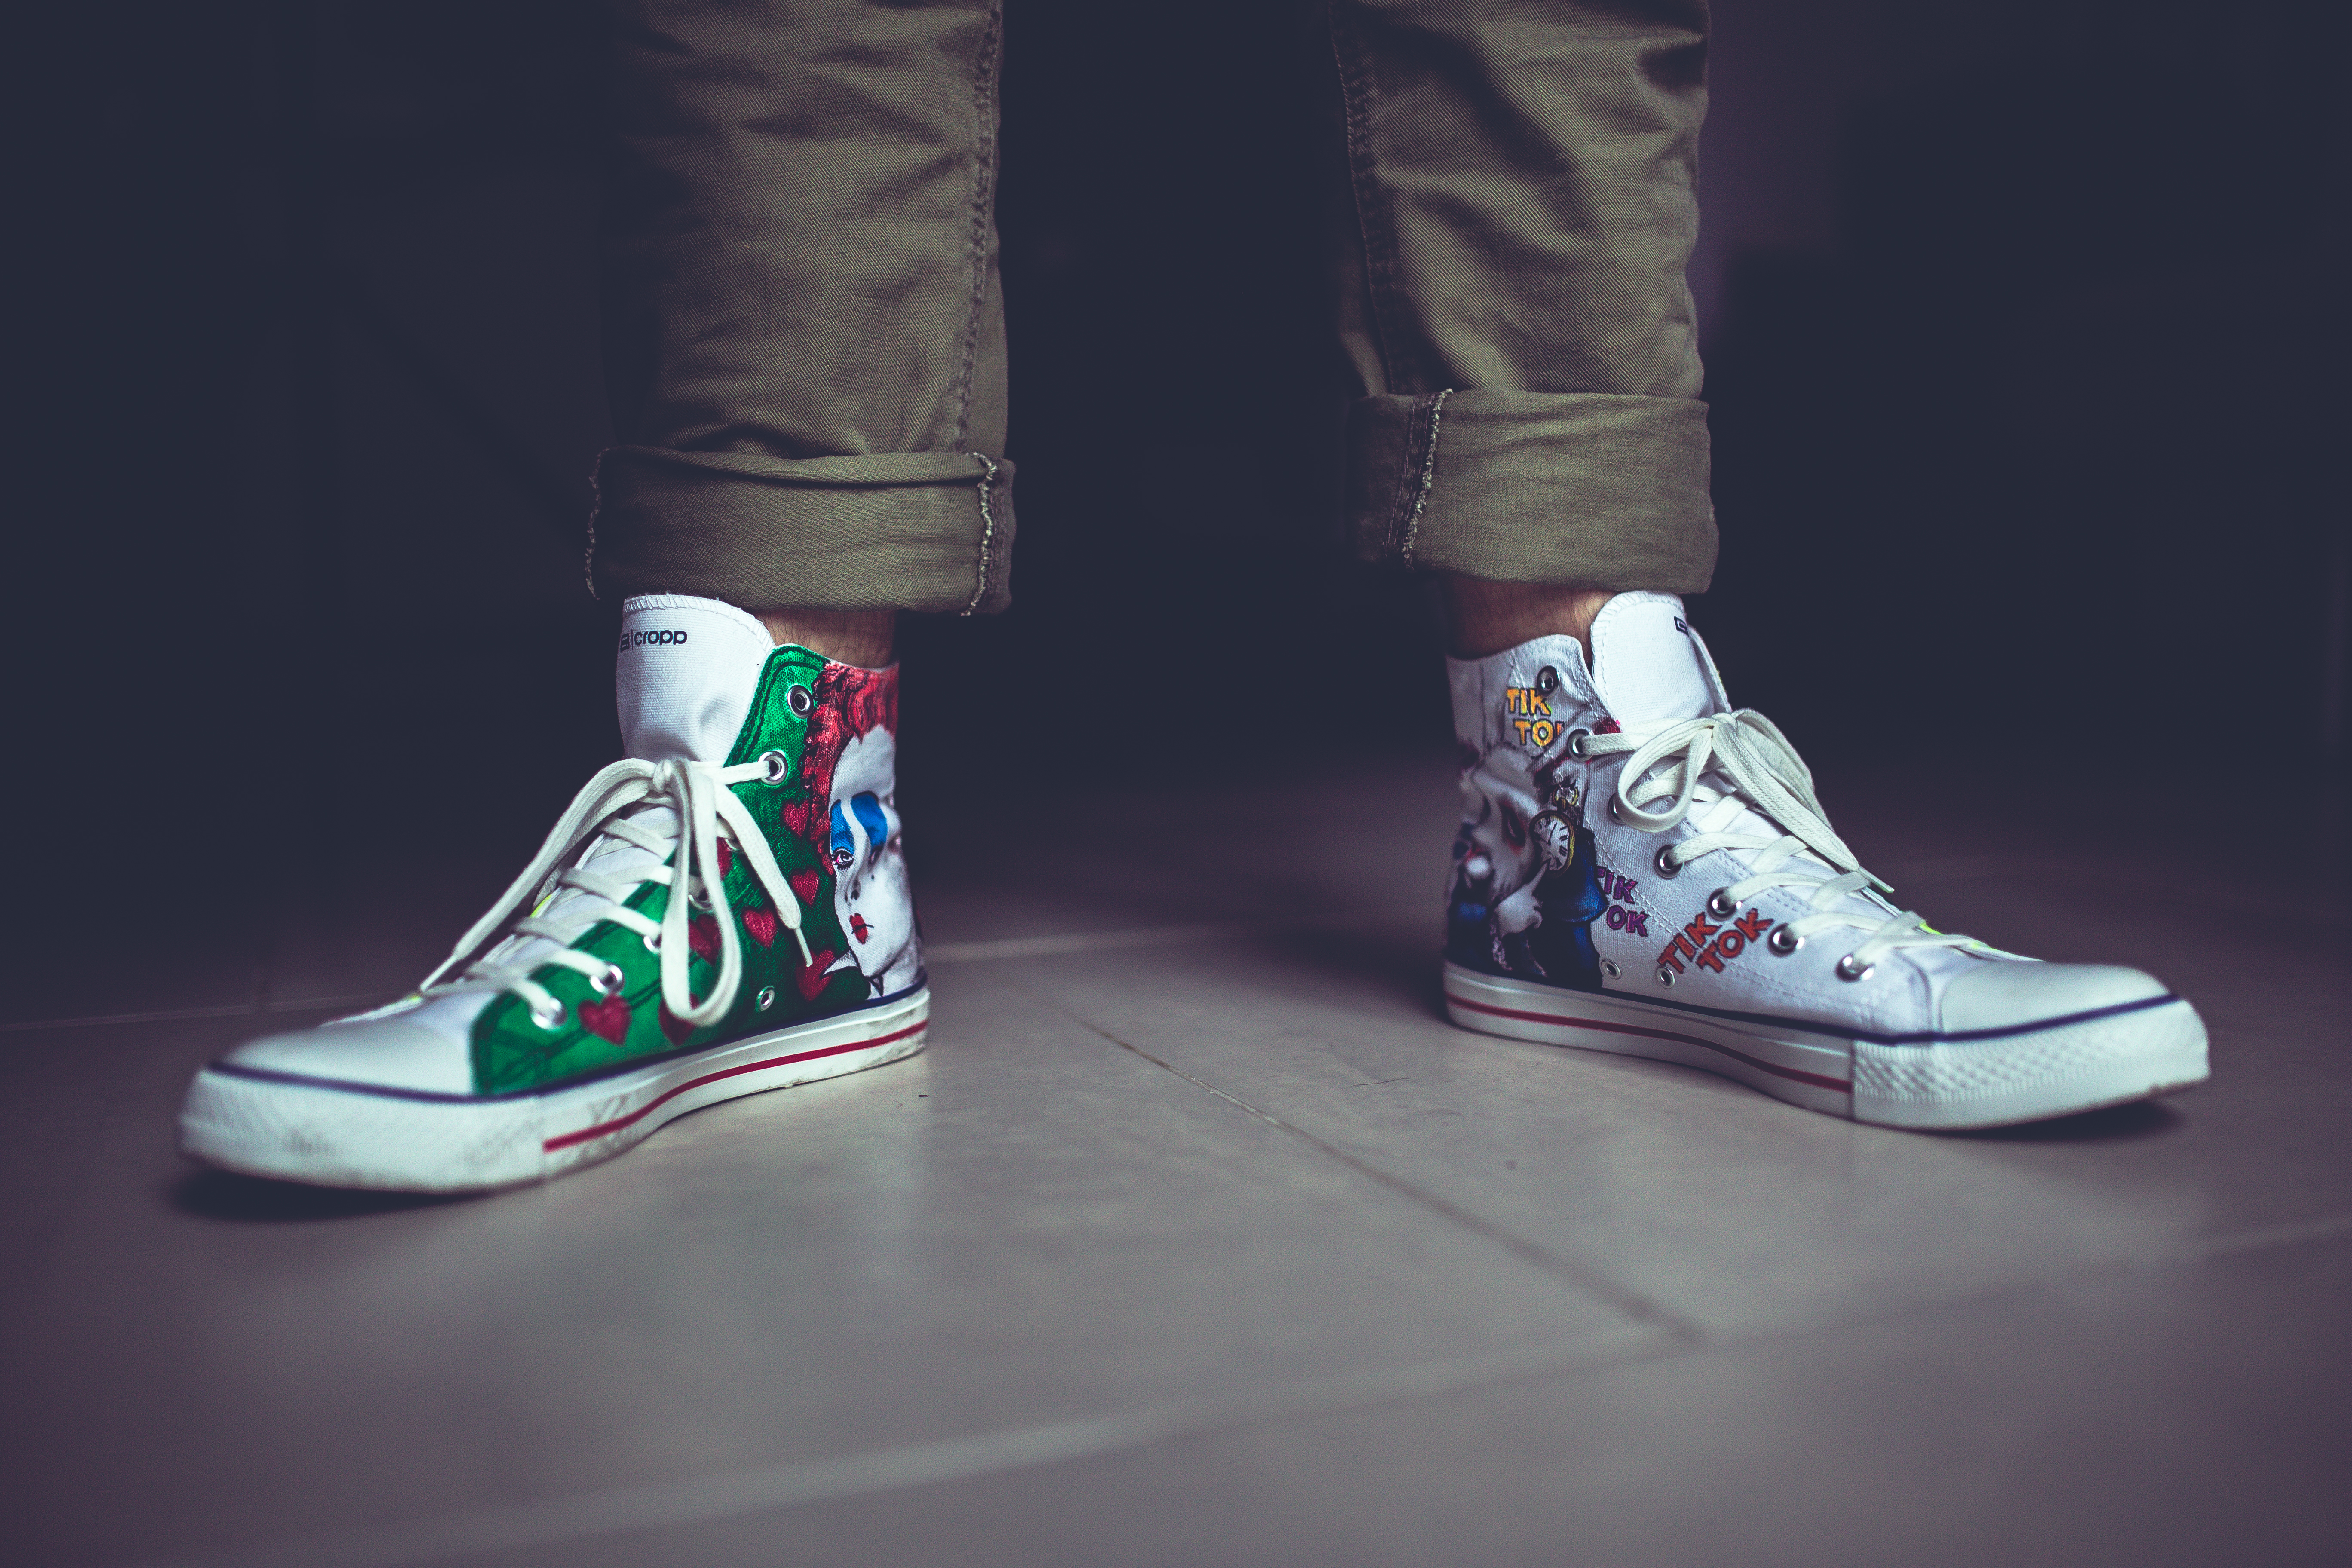
shoe, white, feet, spring, green, color, fashion, blue, black, brand, shoes, legs, sneakers, footwear